Mind Quiz

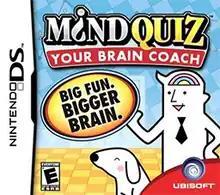

Mind Quiz, also known as Mind Quiz: Exercise Your Brain or Mind Quiz: Your Brain Coach (Nounenrei: Nou Stress Kei Atama Scan in Japan), is a mental training game for the Nintendo DS and PlayStation Portable. It is similar to Nintendo's "" It involves playing different training exercises to measure and improve particular parts of the player's brain, such as one's brain age and its brain stress degree.